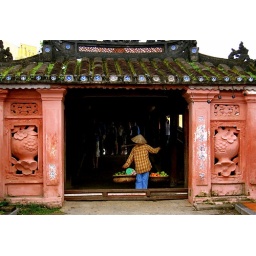
Vietnamese fruit vendor entering enclosed bridge built centuries ago by Japanese